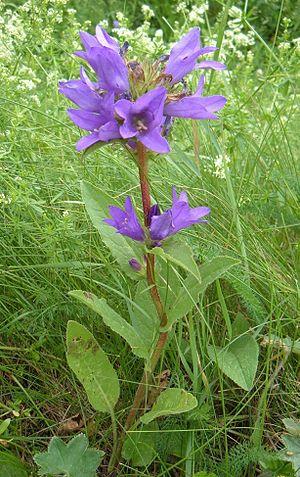
La Campanule agglomérée, ou Campanule à fleurs agglomérées ou encore Ganteline est une plante herbacée vivace de la famille des Campanulacées.
Cette liste de Tracheophyta de Bosnie-Herzégovine, ainsi que d’espèces introduites est un aperçu incomplet d’espèces de mousses, de fougères, de gymnospermes et d’angiospermes citées dans la littérature disponible en langues bosniaque, croate, serbe et serbo-croate. Cet aperçu n’inclue pas des espèces cultivées ni celles occasionnellement introduites.